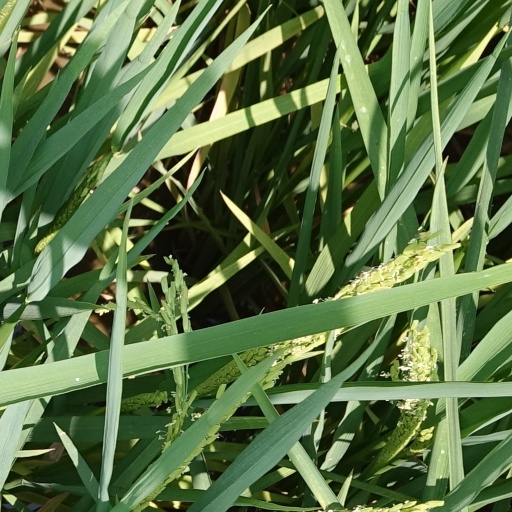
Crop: rice